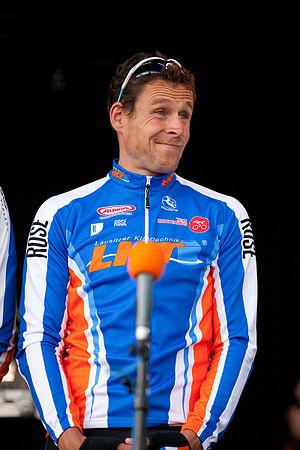
Robert Bartko est un coureur cycliste allemand né le 23 décembre 1975 à Potsdam, dans le Brandebourg. Spécialiste de la poursuite, il a été champion olympique de poursuite individuelle et par équipes lors des Jeux olympiques de 2000 à Sydney, et champion du monde de ces deux spécialités. Passé au cyclisme sur route entre 2001 et 2004, il rejoint en 2009 l'équipe LKT Brandenburg jusqu'en 2012. Il arrête sa carrière de cycliste début 2014.